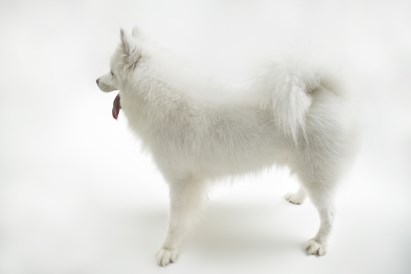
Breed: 2192-n000088-Samoyed